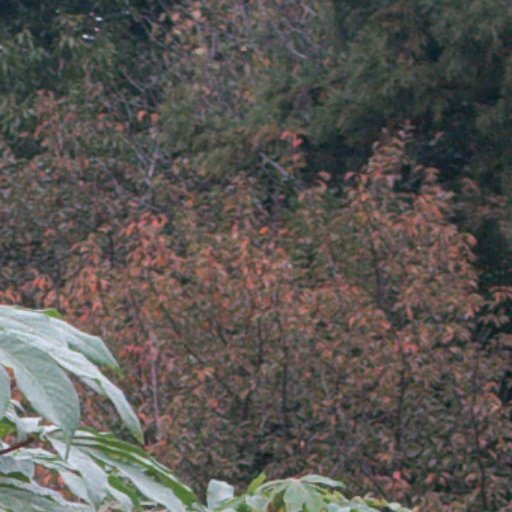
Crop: cassava